Quetiapine

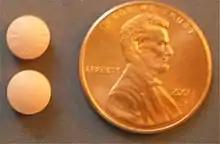
Quetiapine (Seroquel) 25 mg tablets, next to US one-cent coin for comparison

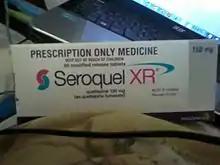
Seroquel XR 150 mg tablet box

Quetiapine is primarily used to treat schizophrenia or bipolar disorder. Quetiapine targets both positive and negative symptoms of schizophrenia.